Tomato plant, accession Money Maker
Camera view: horizontal (90 deg, fisheye); turntable rotation: 270 degrees
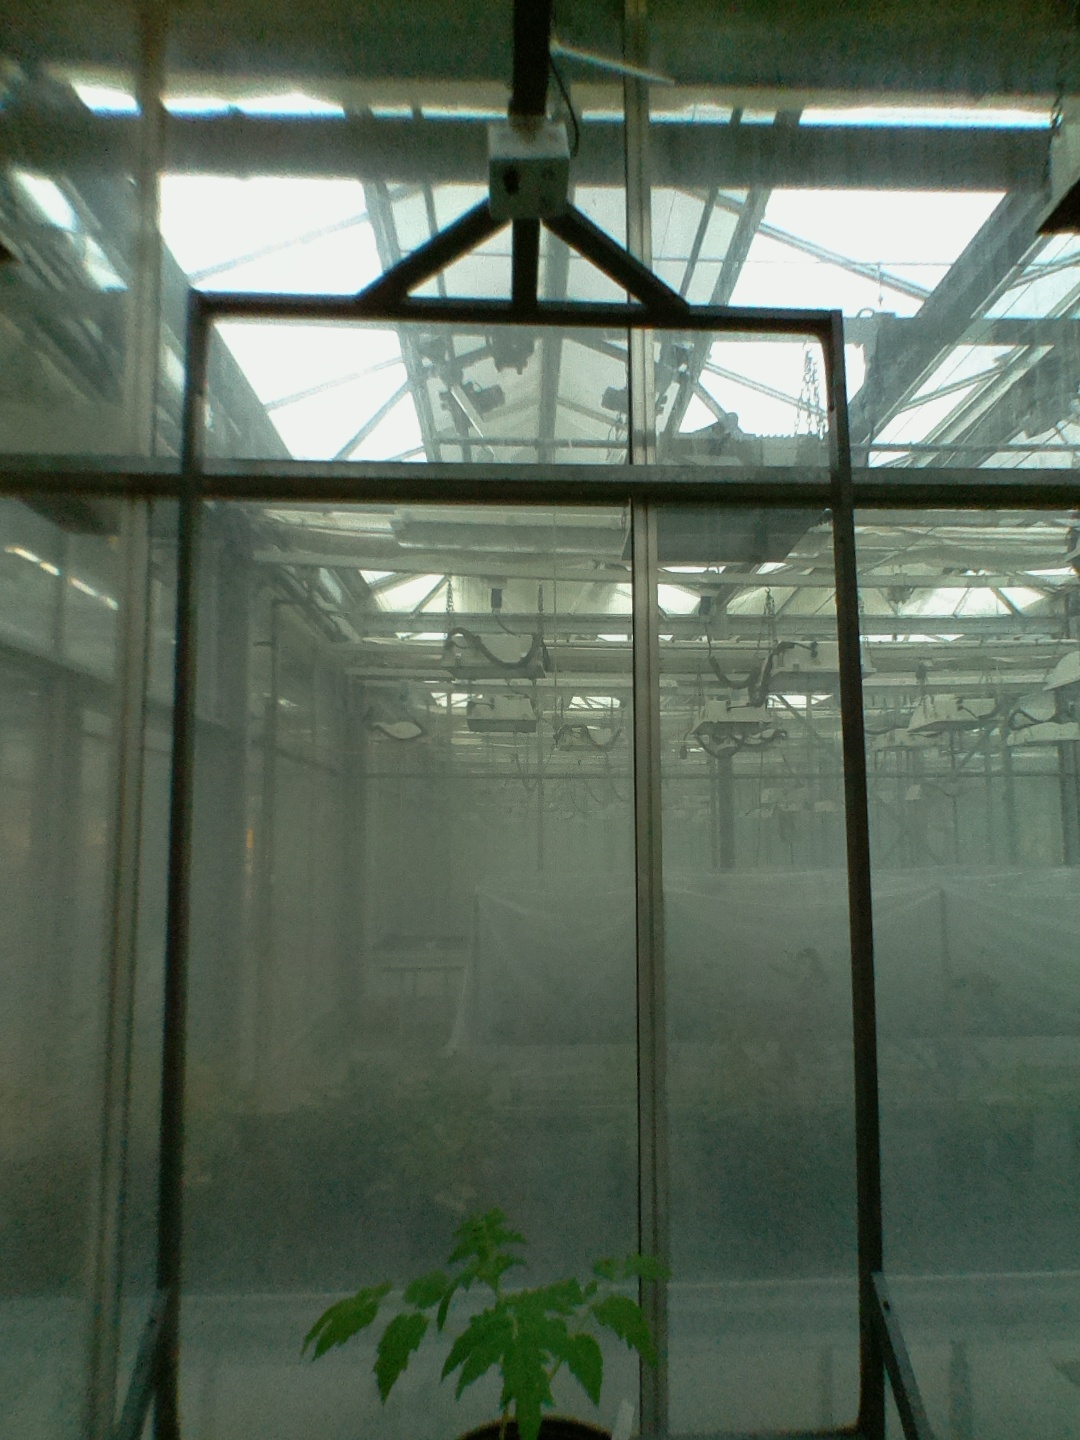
BBCH growth stage 13: 6 of true leaves visible